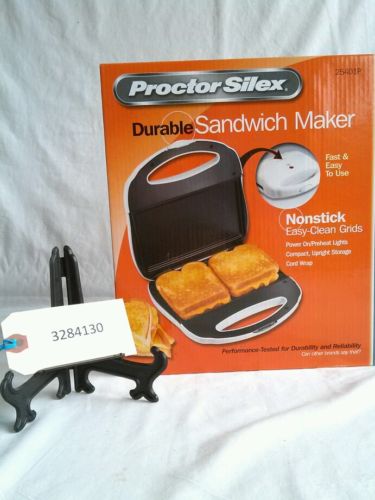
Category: toaster